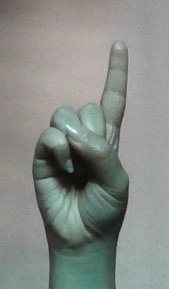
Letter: bb